A.D. Esposende

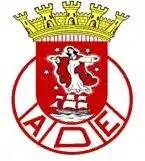

Associação Desportiva de Esposende "(abbreviated as AD Esposende)" is a Portuguese football club based in Esposende in the district of Braga.